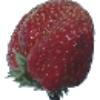
Label: strawberry_wedge